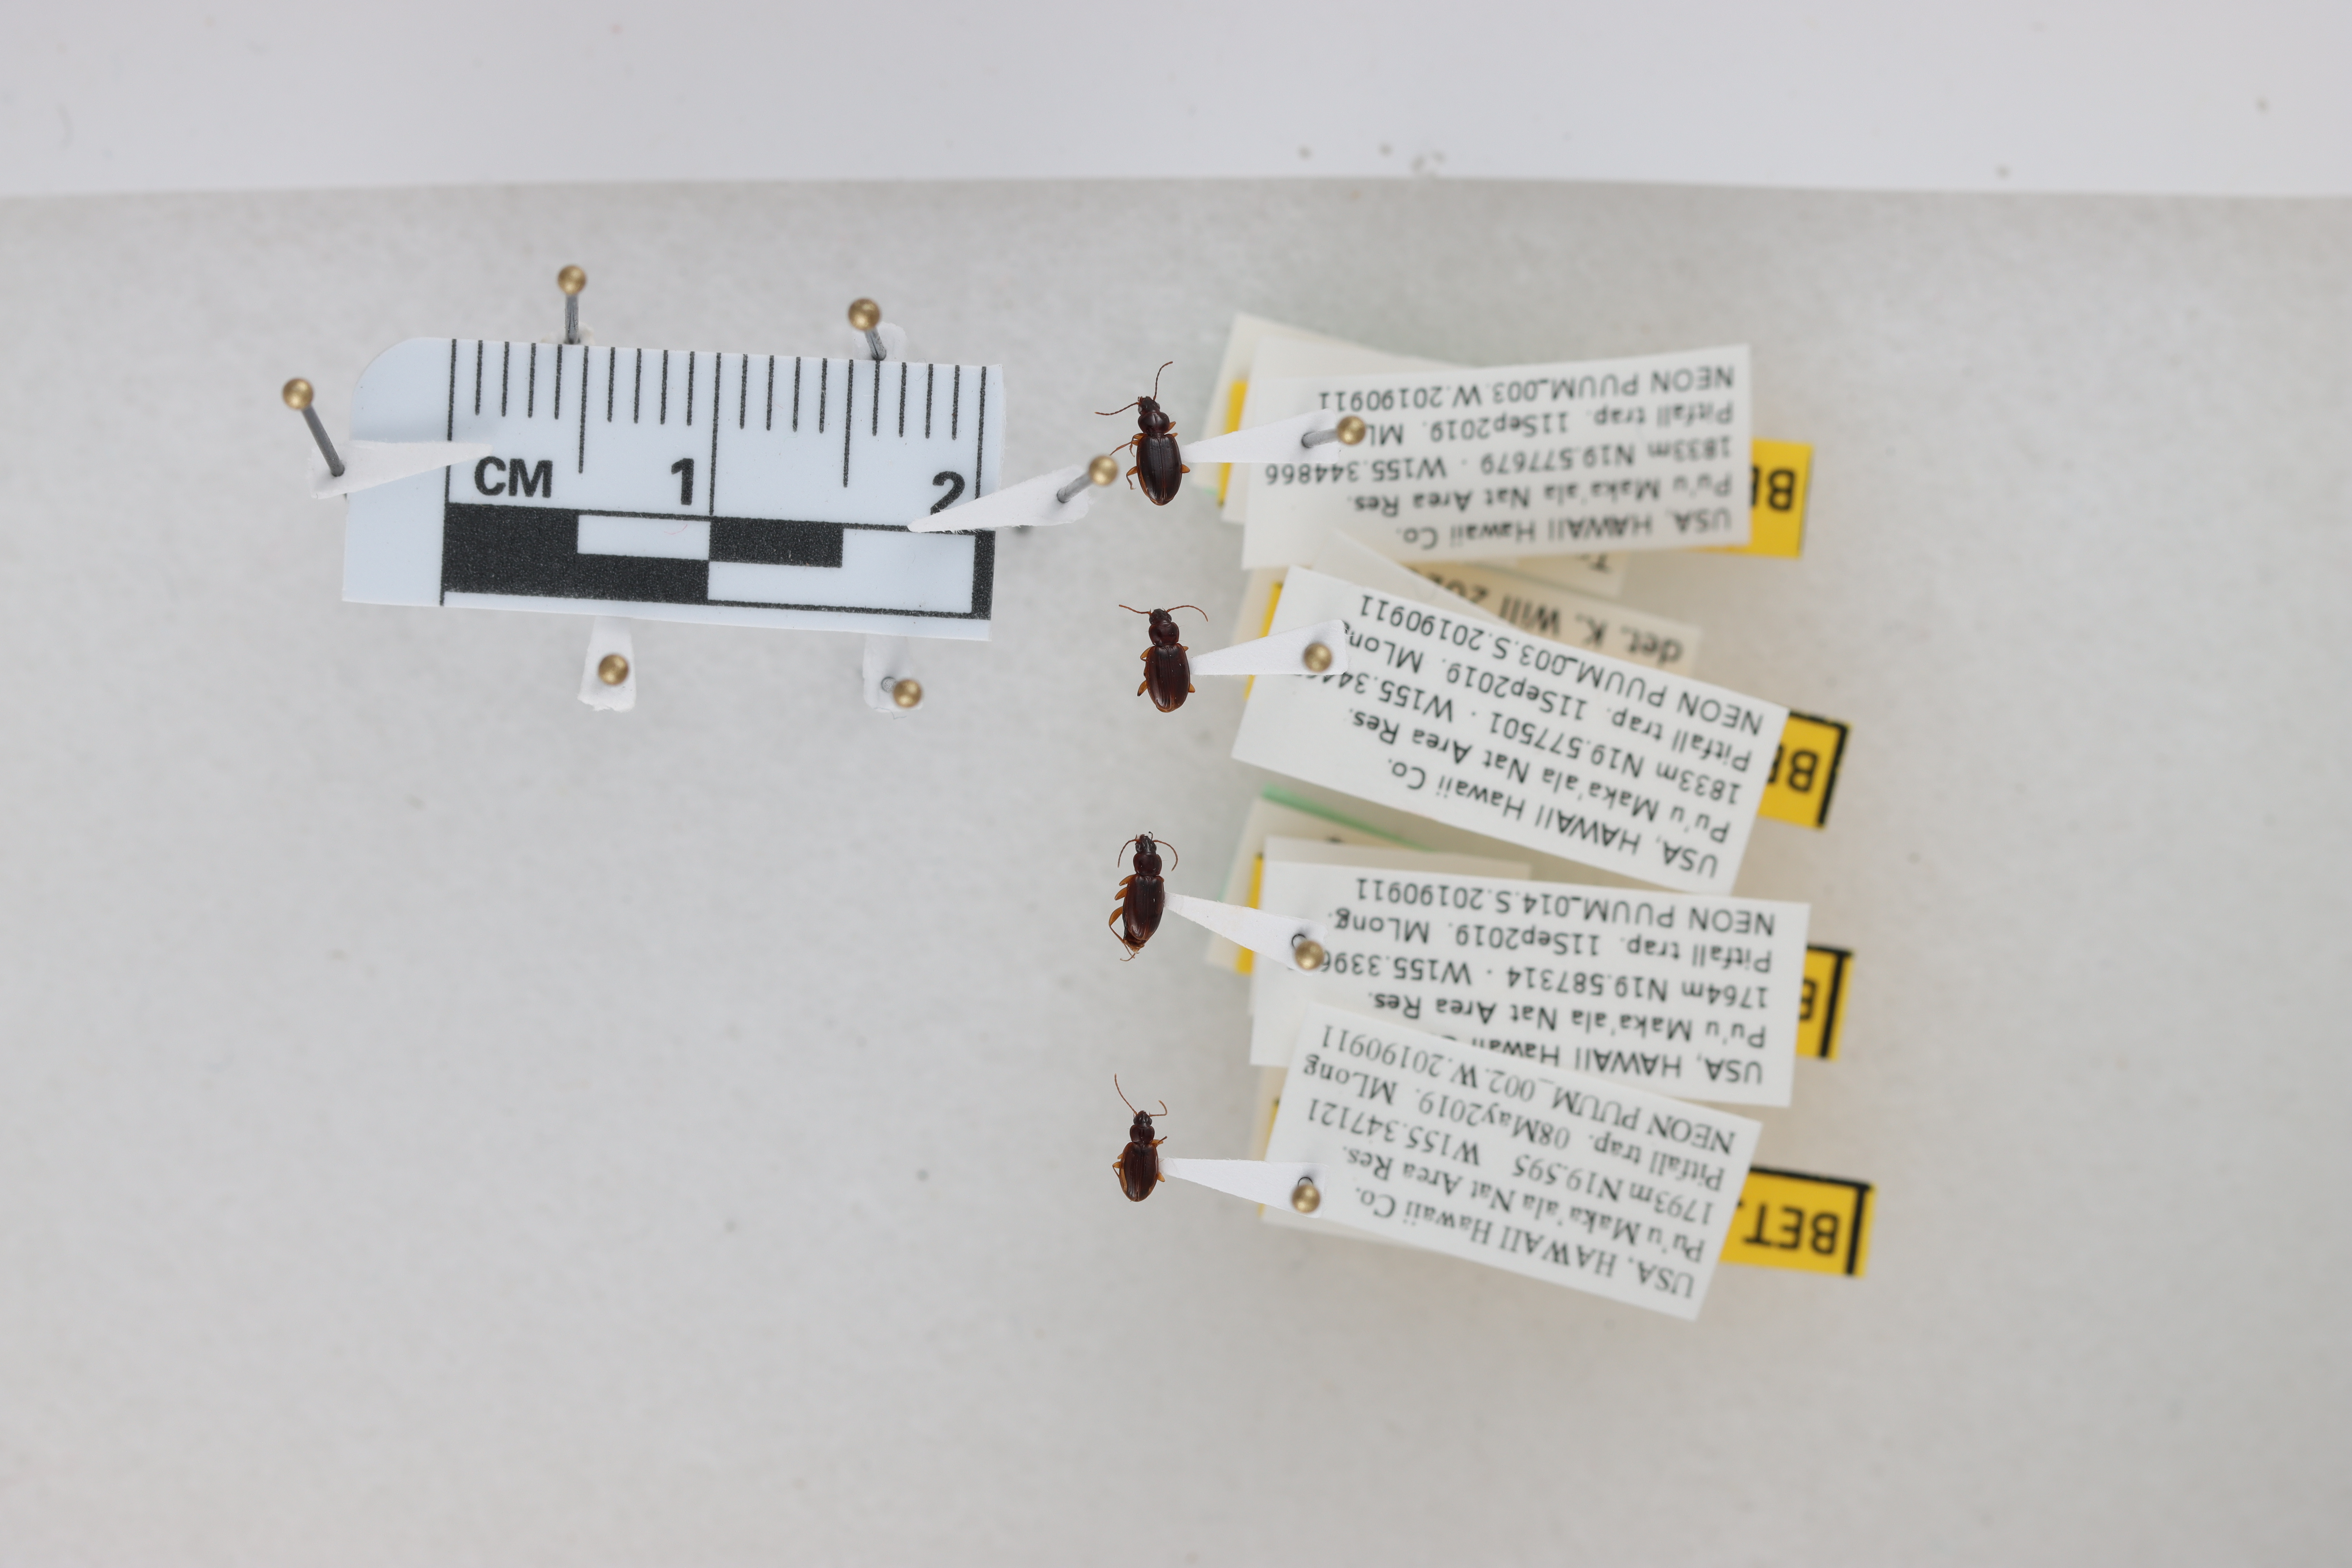
Beetle 1 — elytra length: 0.247 cm, elytra max width: 0.171 cm, basal pronotum width: 0.085 cm

Beetle 2 — elytra length: 0.239 cm, elytra max width: 0.163 cm, basal pronotum width: 0.088 cm

Beetle 3 — elytra length: 0.236 cm, elytra max width: 0.146 cm, basal pronotum width: 0.072 cm

Beetle 4 — elytra length: 0.219 cm, elytra max width: 0.144 cm, basal pronotum width: 0.065 cm